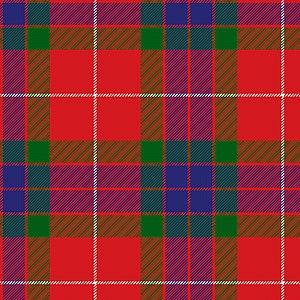
R/4 B32 R4 G32 R64 W/4
Le clan Fraser est un clan écossais situé dans les Lowlands. Il est différent du qui se situe dans les Highlands, même s'ils ont un ancêtre commun. Chaque clan a son propre chef et chacun d'entre eux est reconnu officiellement par le concile des chefs écossais.